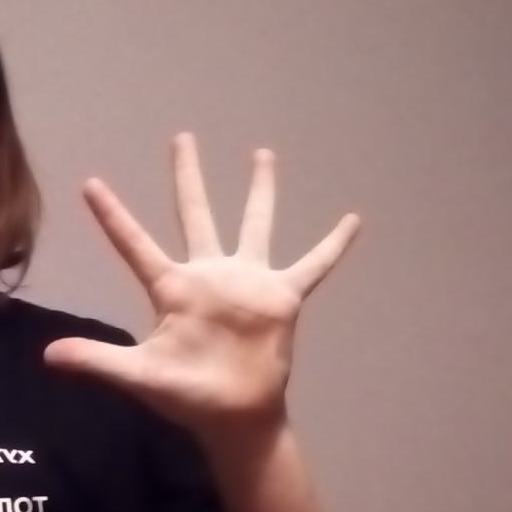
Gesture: palm